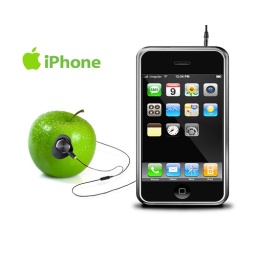
Green apple covered in water droplets isolated against a white background